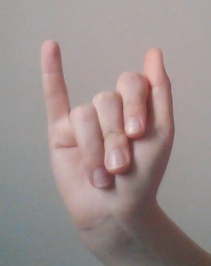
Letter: meem